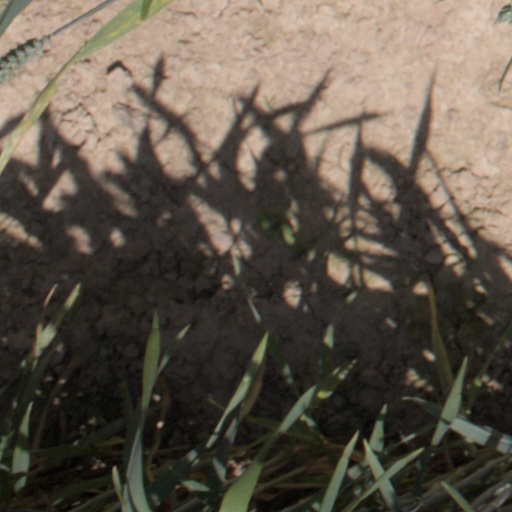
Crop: wheat